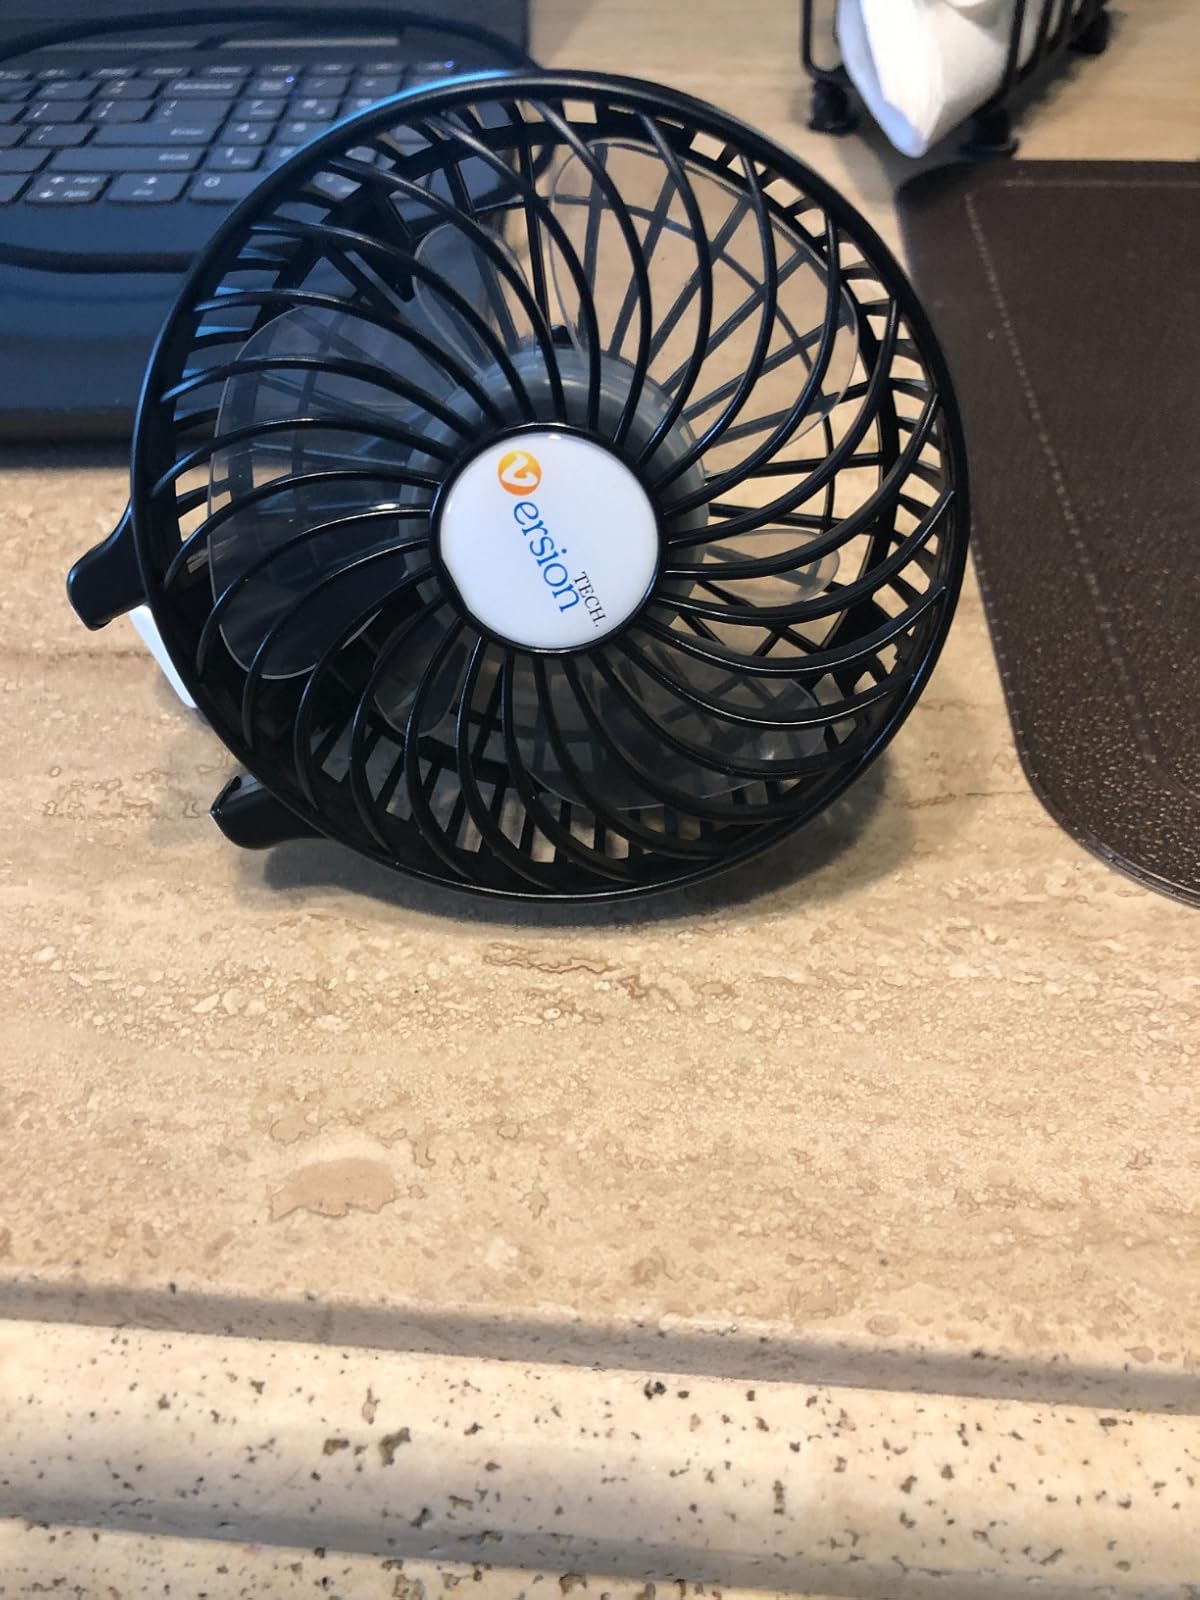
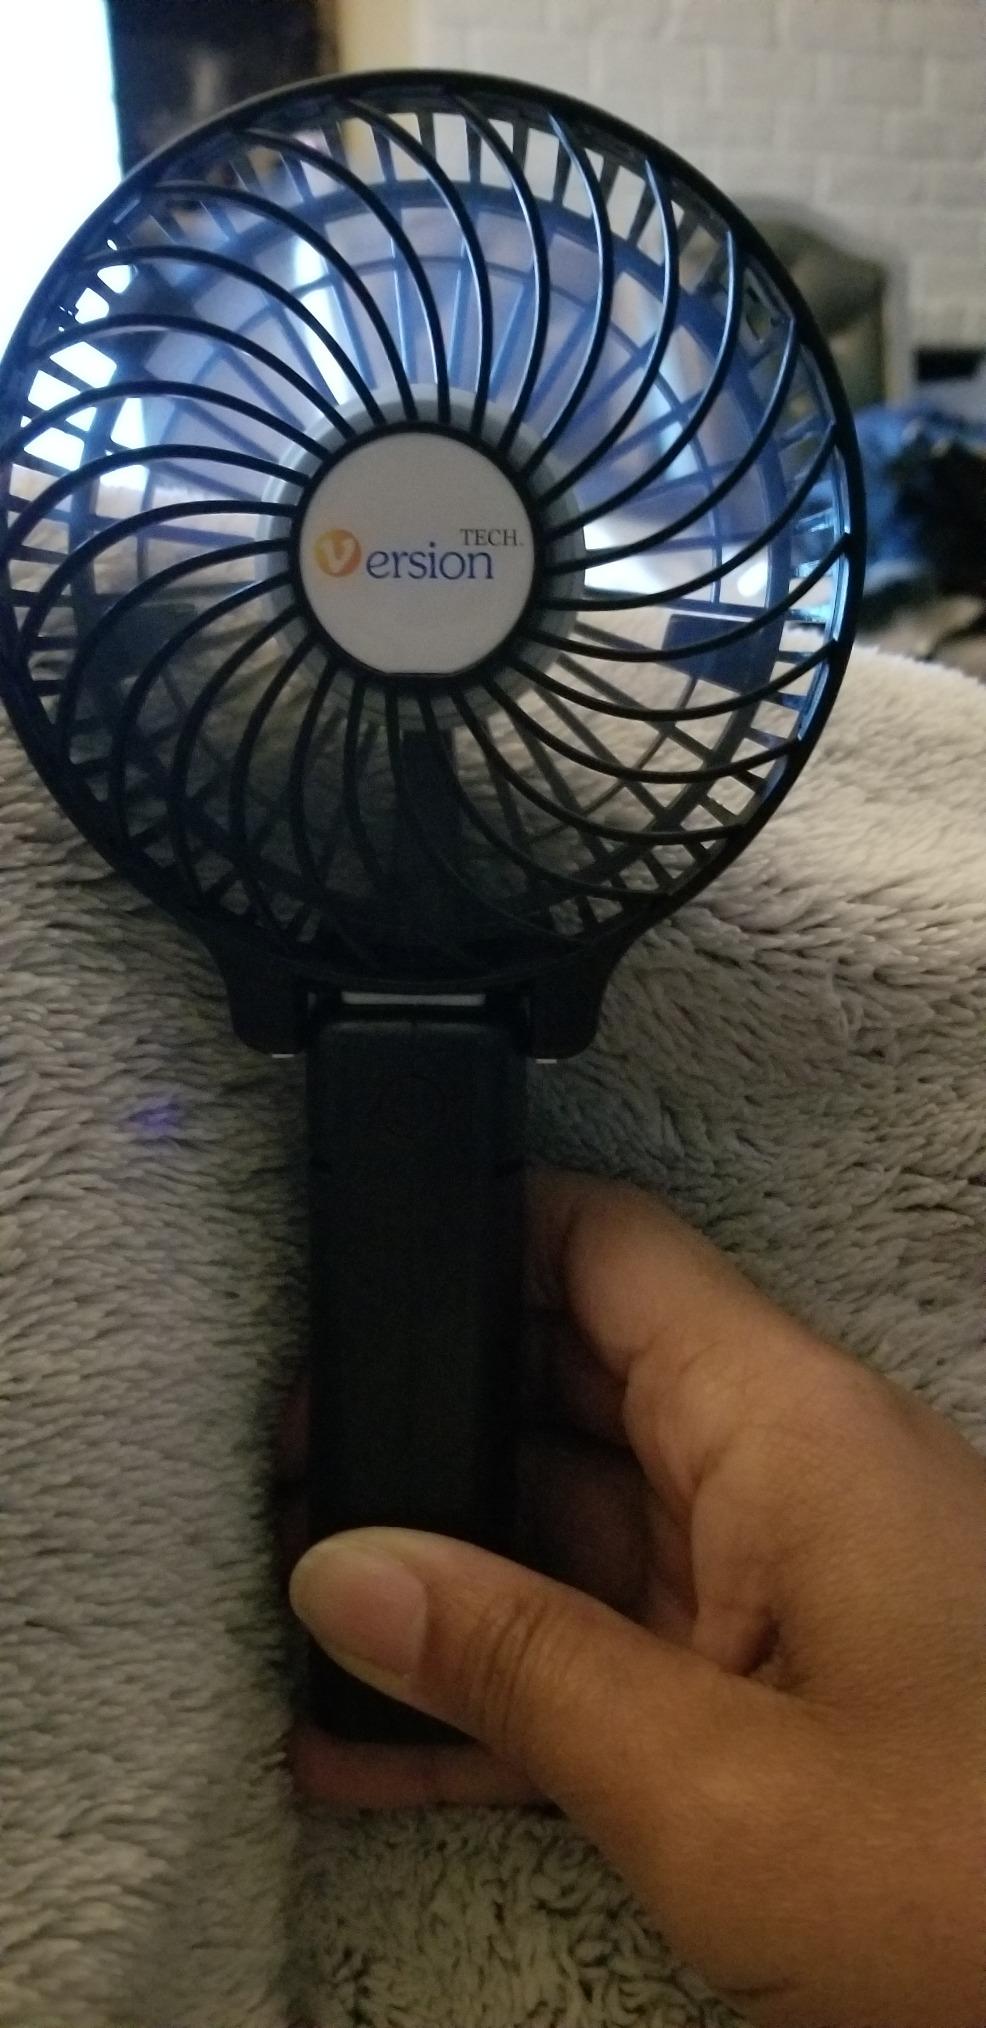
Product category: fan
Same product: yes